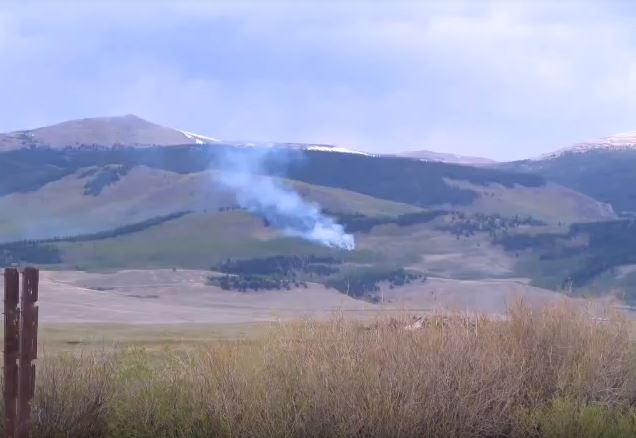
Fire: no
Smoke: yes